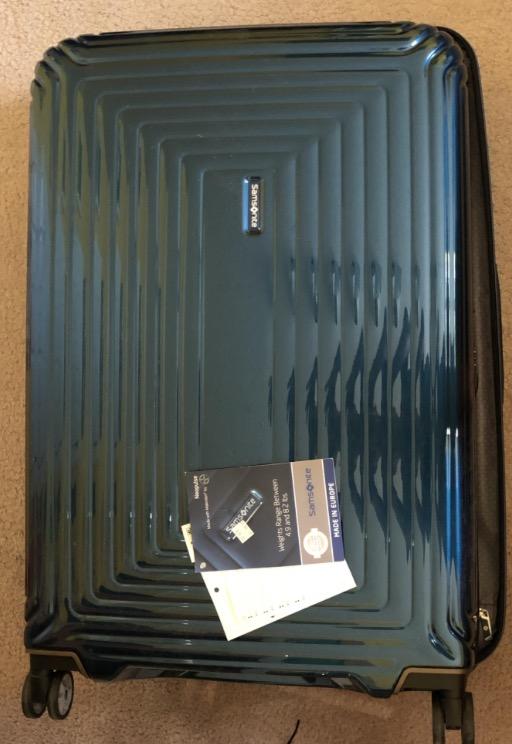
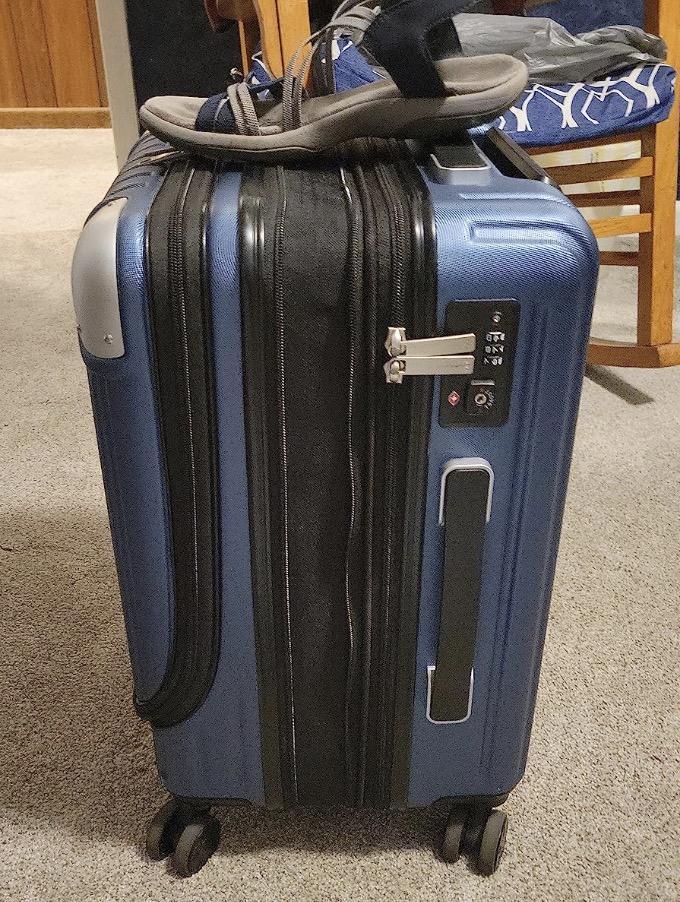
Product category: items_tea
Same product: no